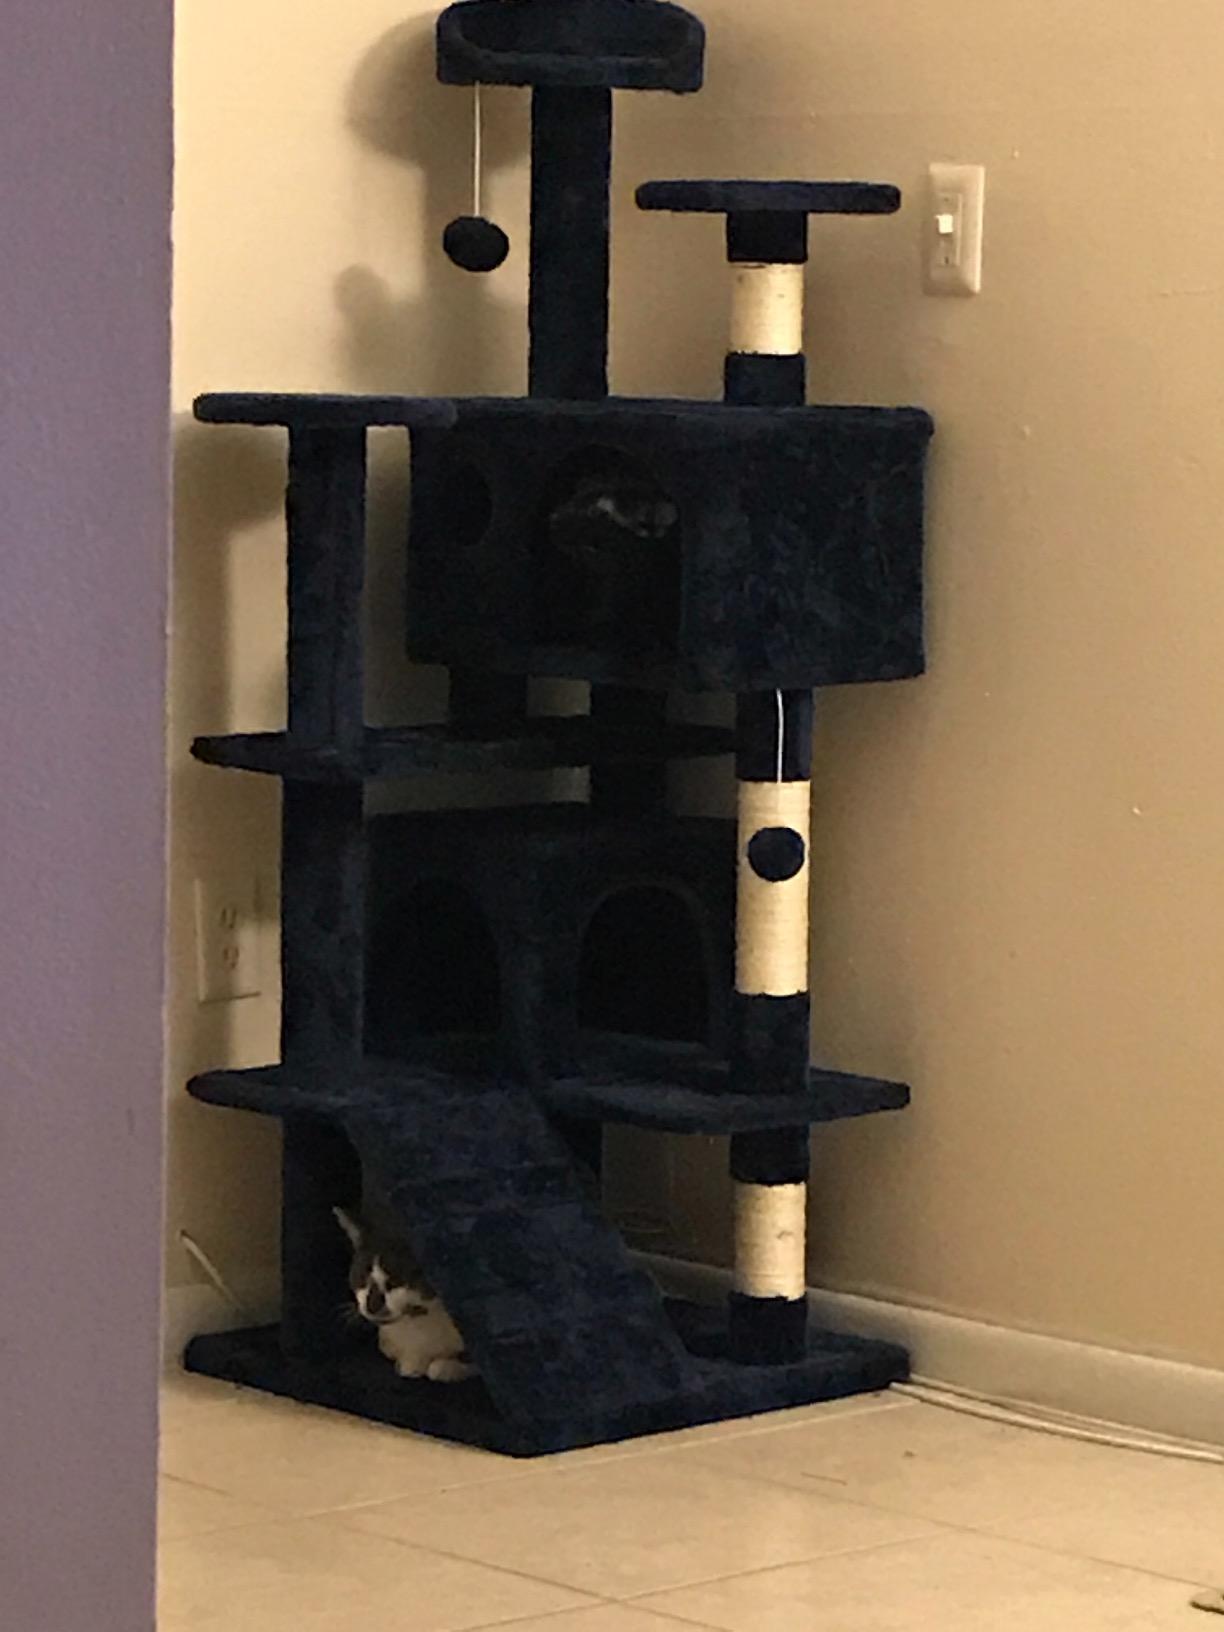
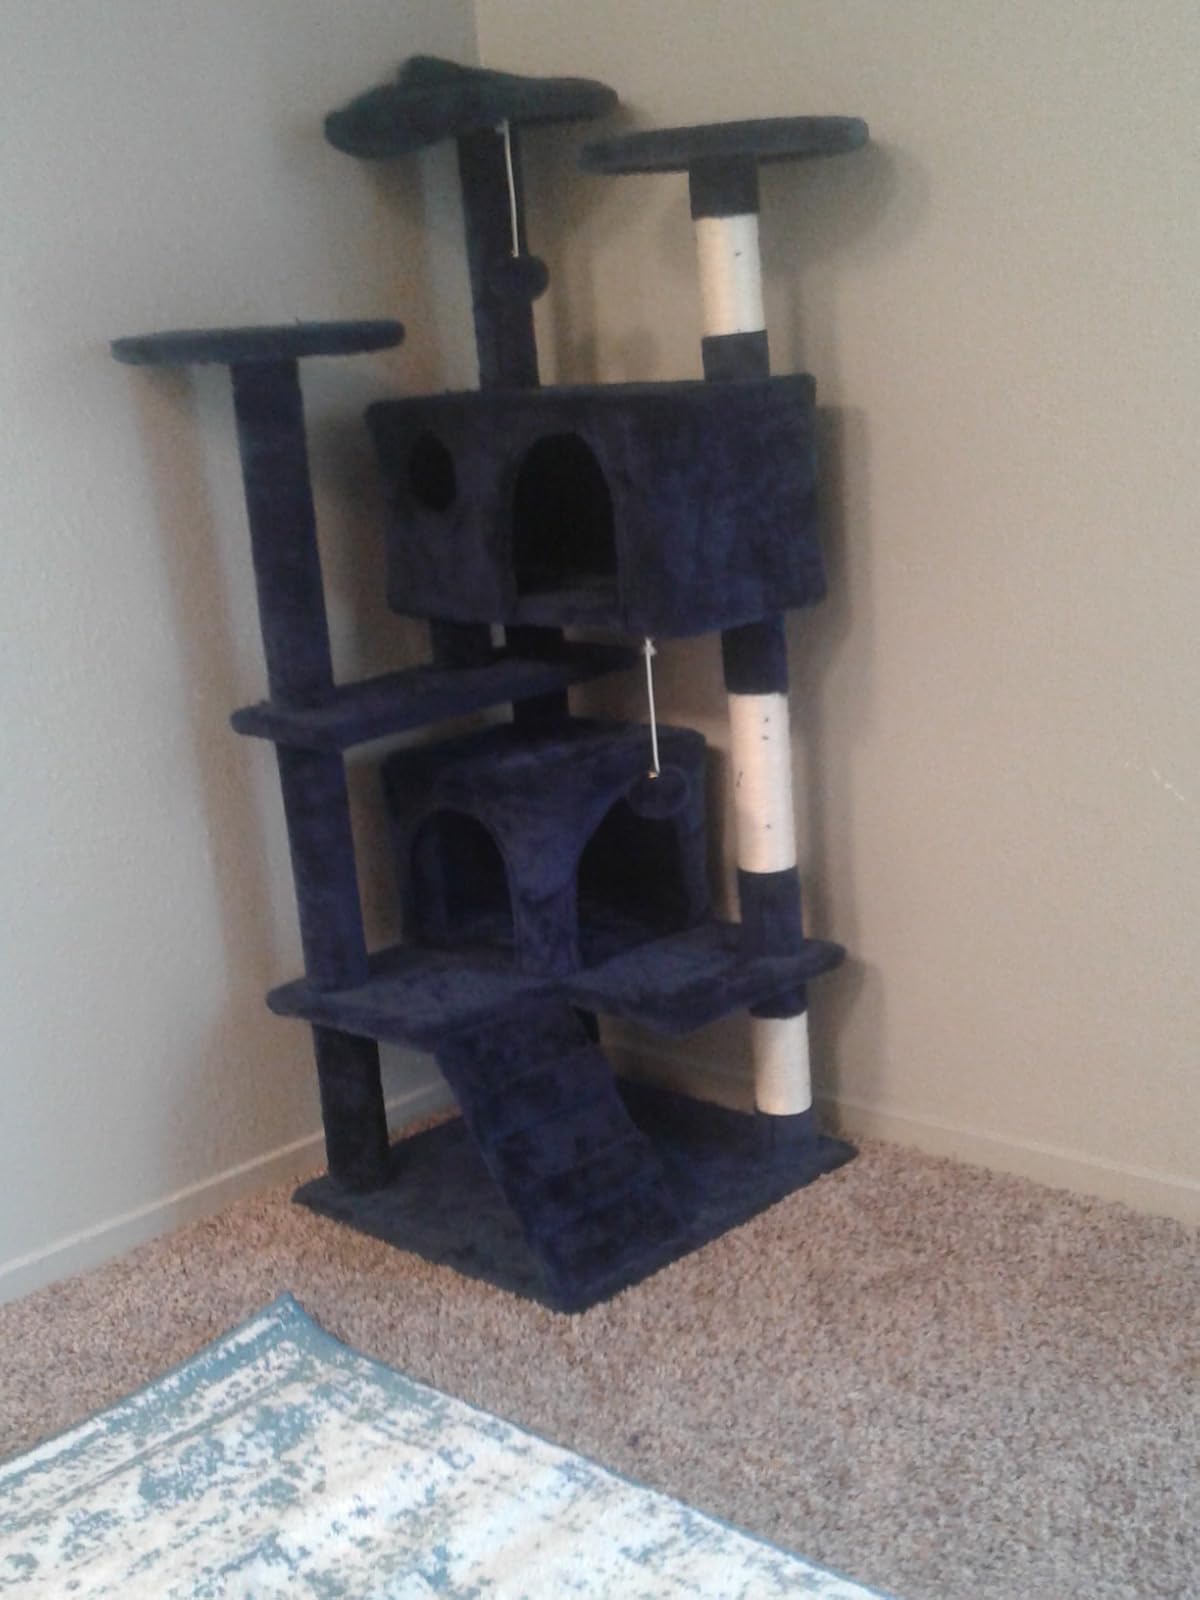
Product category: items_cat tree
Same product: yes